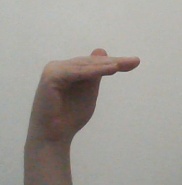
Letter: khaa